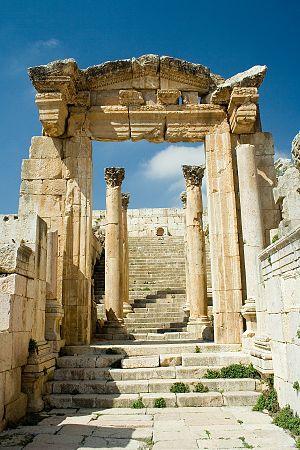
Jerash est le chef-lieu de la province de Jerash dans le royaume de Jordanie. La population de l'agglomération dépasse 120 000 habitants.